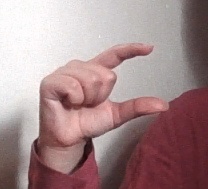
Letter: dal